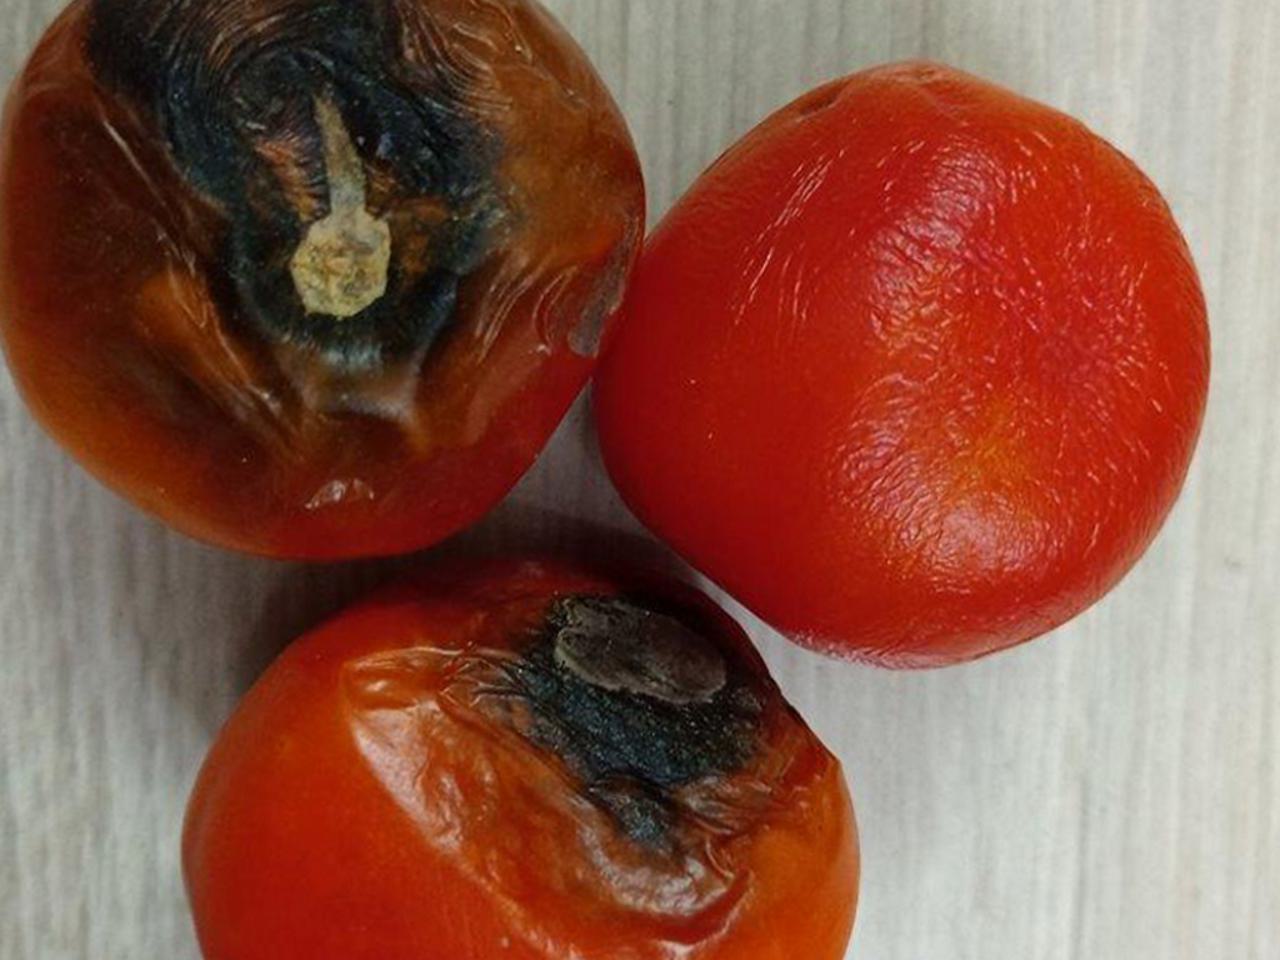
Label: Rotten